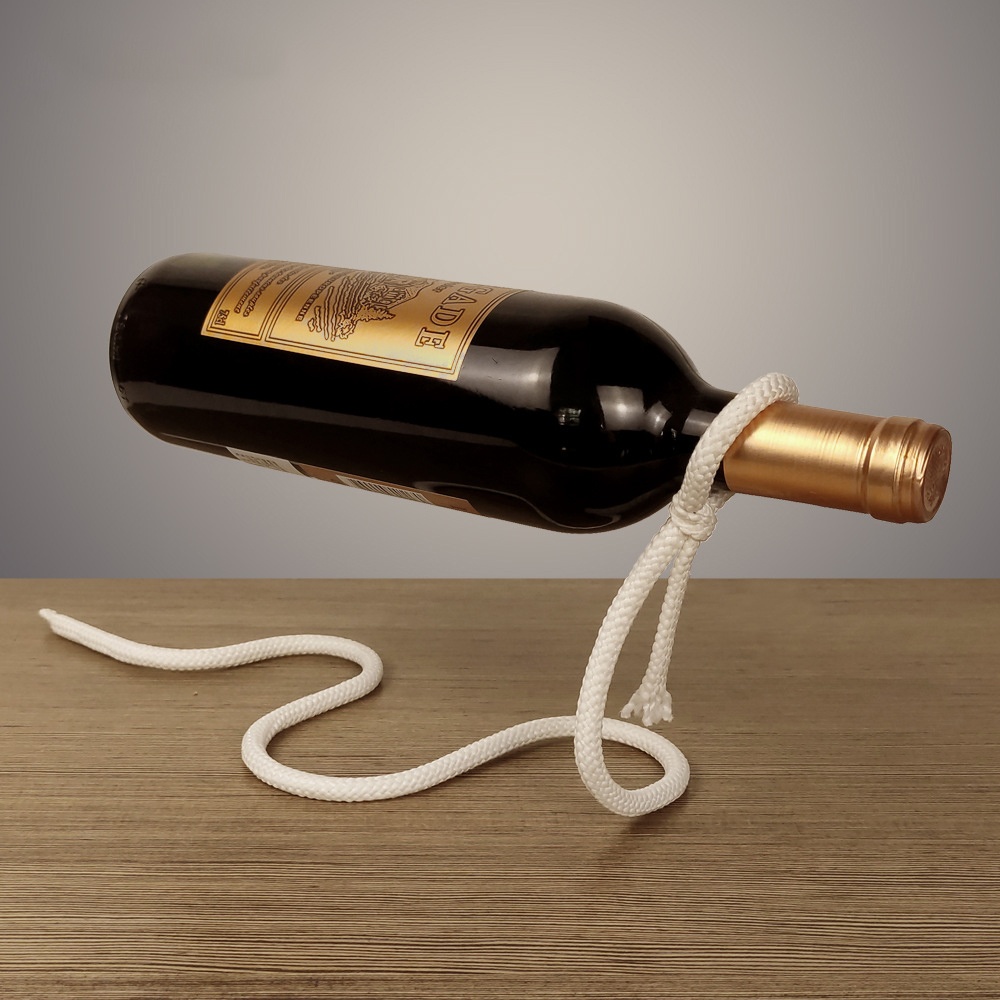
Suspended Rope Wine Bottle
This unique wine bottle holder is sure to be a conversation starter at your next dinner party! The Suspended Rope Wine Bottle Holder is a creative and stylish way to display your favorite vintages. The holder is made of sturdy rope and features a serpentine design that is both eye-catching and functional. The bottle holder can accommodate most standard-sized wine bottles and is the perfect addition to any home bar or kitchen counter. With its unique design and functionality, the Suspended Rope Wine Bottle Holder makes a great gift for any wine lover in your life. Specifications : Materials: Iron + Cord Product Size: 36×13×17CM
Category: Home & Garden > Kitchen & Dining > Barware > Wine Bottle Holders